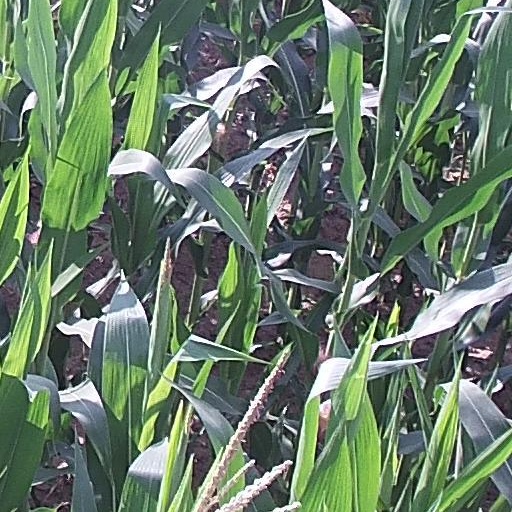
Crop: maize; corn